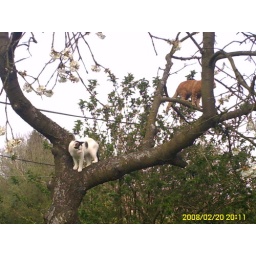
Archie and Coco in the apple trees